Nontuberculous mycobacteria

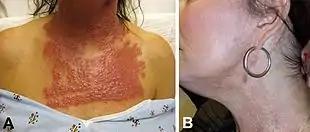
A) Neck and chest of a 53-year-old woman 14 days after fractionated CO laser resurfacing, showing nontuberculous mycobacterial infection B) Neck of the patient after five months of multidrug therapy and pulsed dye laser treatment.

Diagnosis of opportunistic mycobacteria is made by repeated isolation and identification of the pathogen with compatible clinical and radiological features. Similar to "M. tuberculosis", most nontuberculous mycobacteria can be detected microscopically and grow on Löwenstein-Jensen medium. Many reference centres now use a nucleic acid-based method such as sequence differences detection in the gene coding for 16S ribosomal RNA to identify the species.